Outram baronets

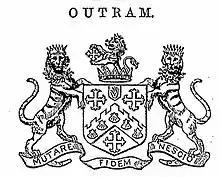
The coat of arms of the Outram baronetcy

The heir apparent to the baronetcy is Douglas Benjamin James Outram (born 1979), only son of the 5th Baronet.